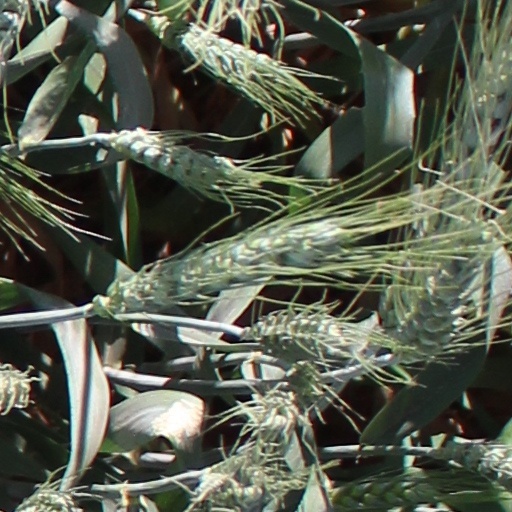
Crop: wheat